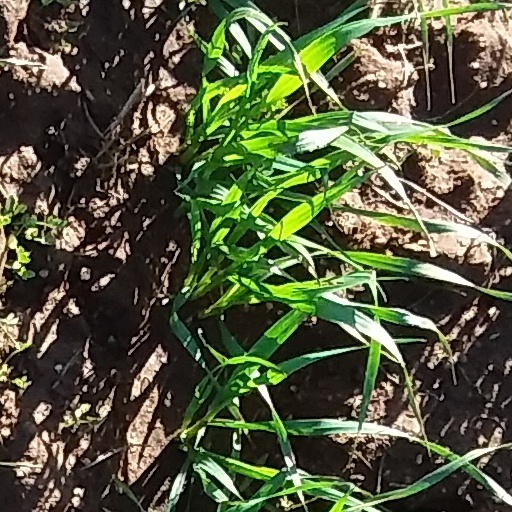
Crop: wheat